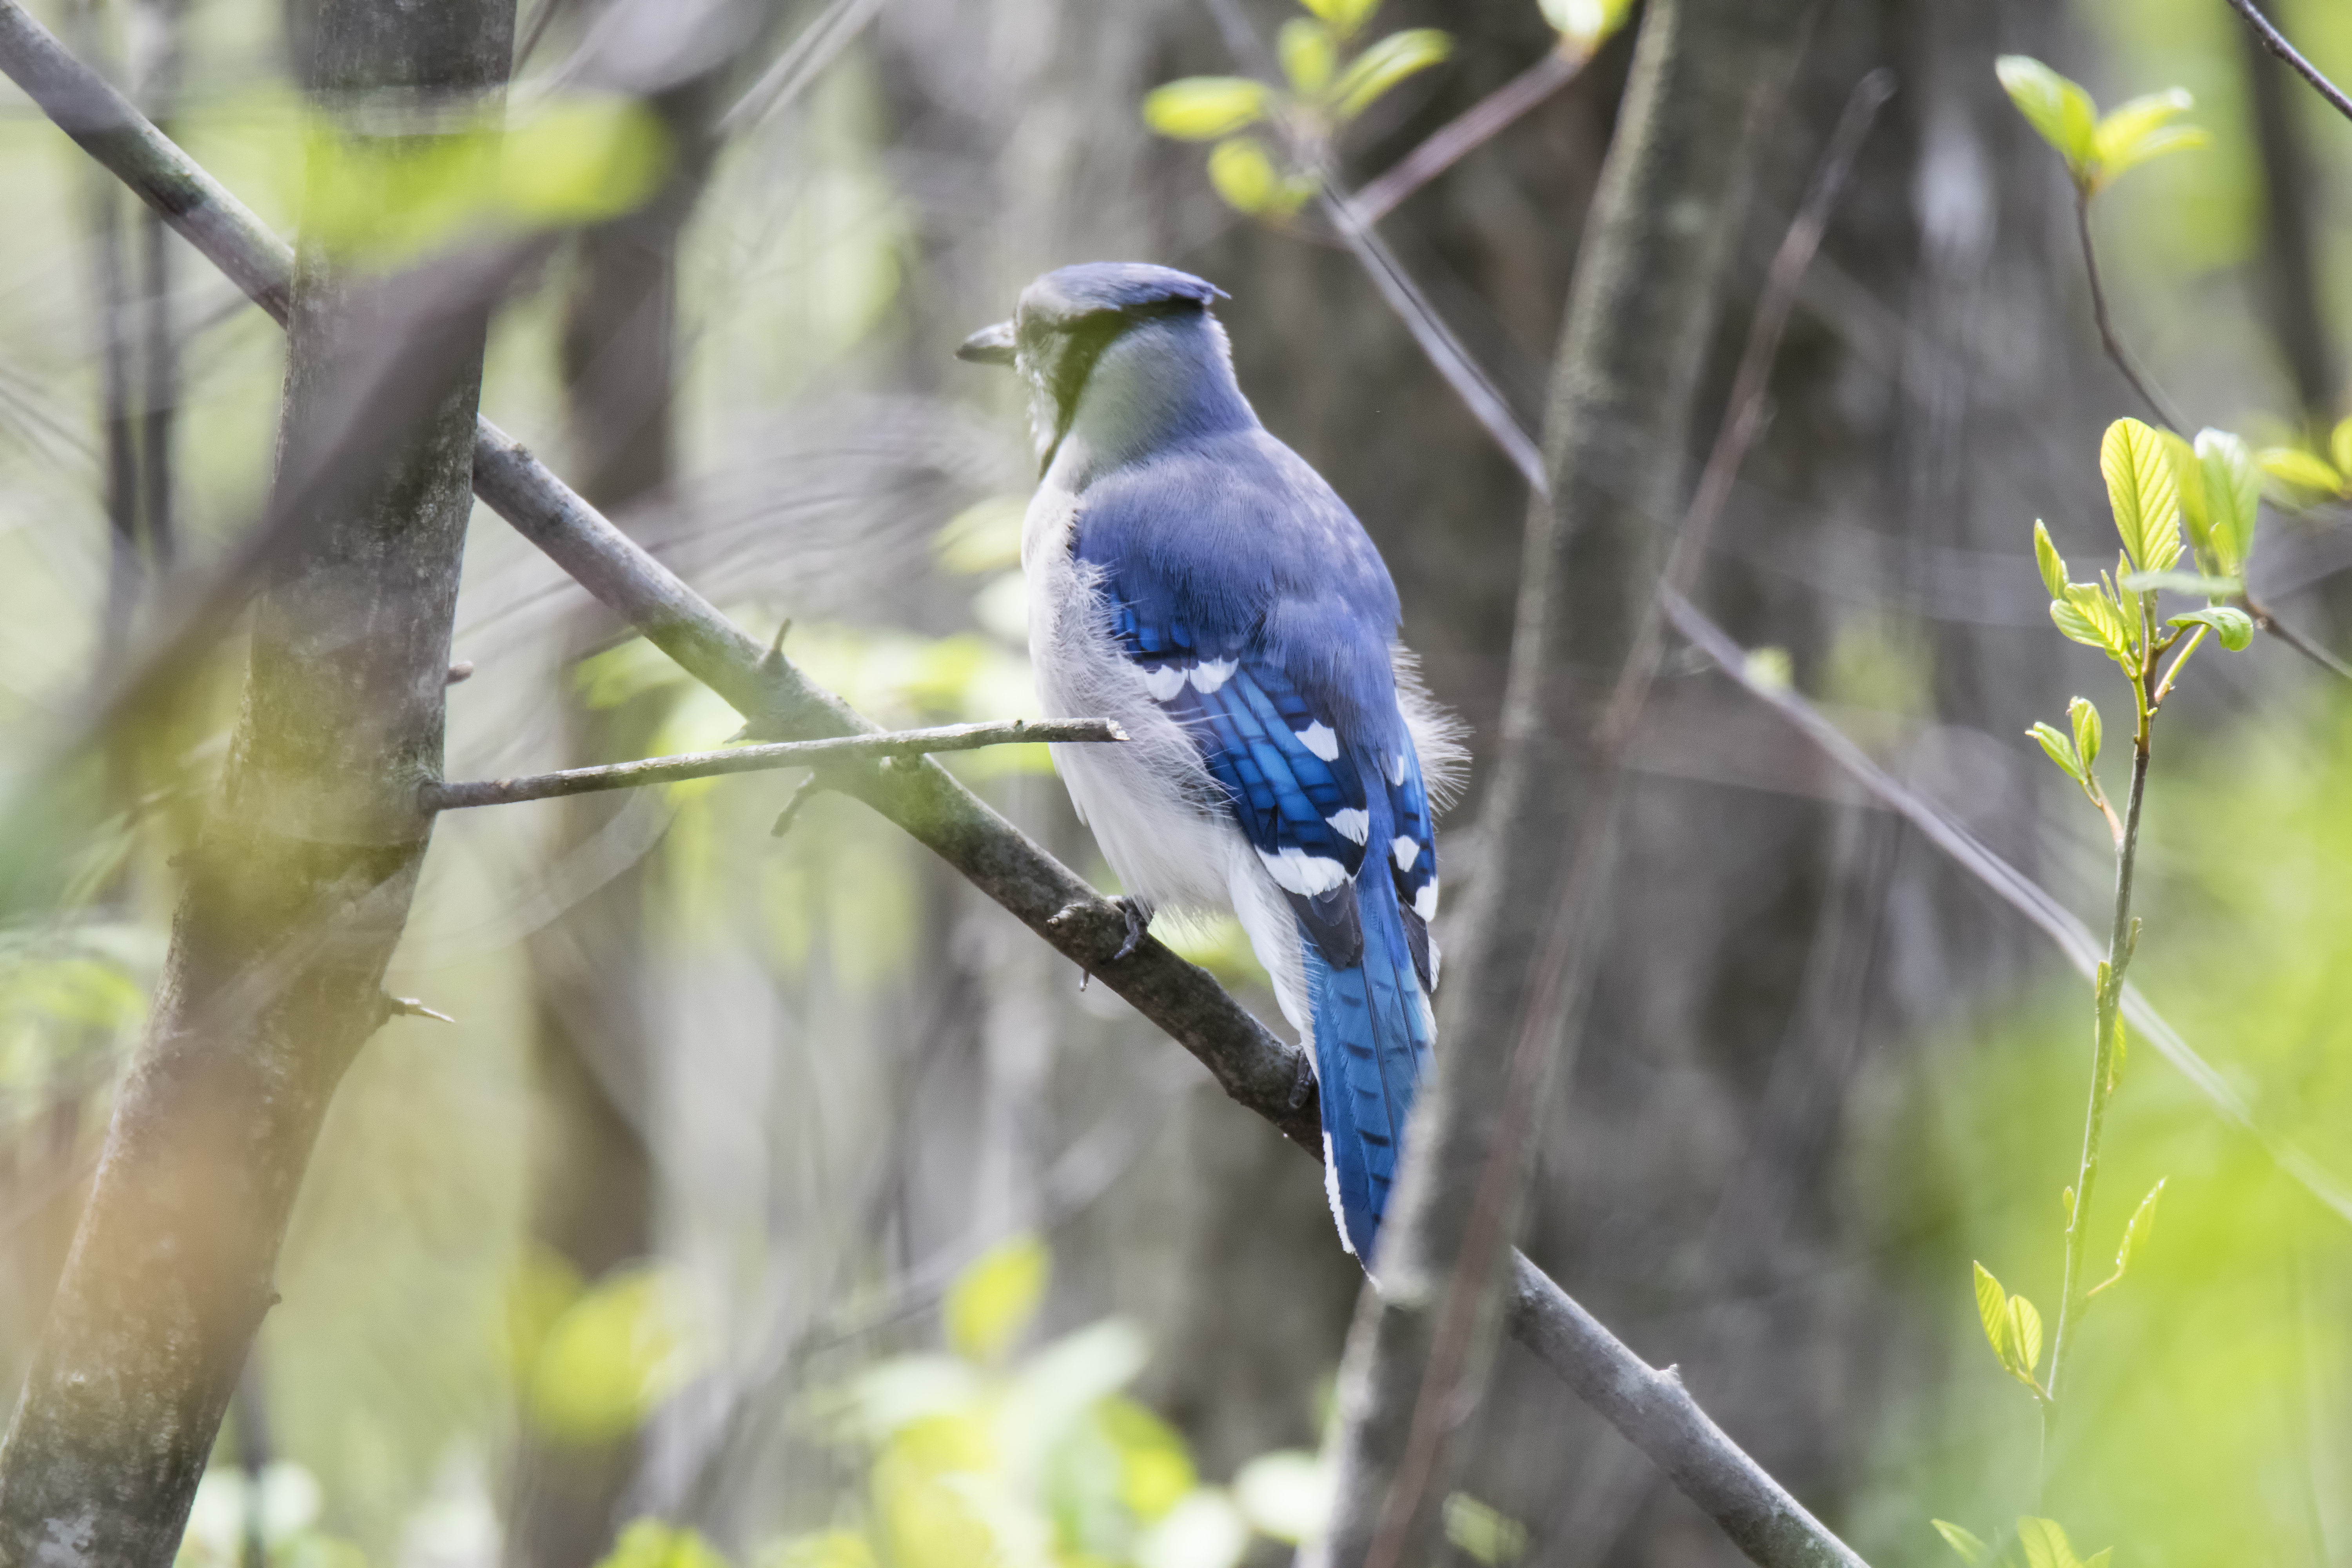
nature, branch, bird, flower, wildlife, green, beak, blue, fauna, jay, canada, vertebrate, bleu, quebec, sherbrooke, oiseau, geai, perching bird